Houston Community College

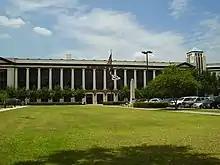
San Jacinto Memorial Building, formerly San Jacinto High School

Houston City College (HCC), also known as the Houston City College System (HCCS), is a college that operates community colleges in Houston, Missouri City, Greater Katy, and Stafford in Texas. It is notable for actively recruiting internationally and for the large number of international students enrolled, over 5,700 in 2015. Its open enrollment policies, which do not require proficiency in English, are backed by a full-time 18-month English proficiency program and remedial courses.